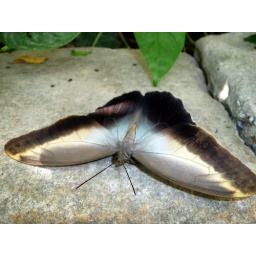
butterfly house in vienna